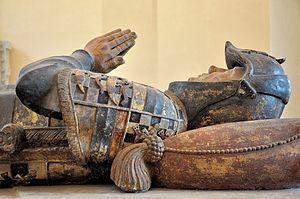
Effigie du chevalier Philippe Pot au Louvre à Paris
Philippe Pot, seigneur de La Roche-Nolay, et de Thorey-sur-Ouche, est un diplomate, chevalier de la Toison d’or et grand sénéchal de Bourgogne.